Julius Ailio

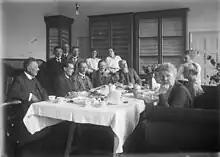
Ailio (third standing on the left) at Aarne Michaël Tallgren's house on 3 September 1920

In 1921, he expressed study facial features, skin color, and hair structure as less important than the skeleton and inner organs in anthropology. In "Fragen der russischen Steinzeit" (1922) Ailio responded to Aarne Michaël Tallgren's conceptualization of Russian Bronze Age cultures, being the third Finnish scholar to do so. Timo Salminen characterized it as bitter and an exercise to prove his knowledge for the archaeology professorship at Helsinki University. Ailio did not believe the Comb Ceramic culture and Fat'janavo related. He considered the latter's pottery connected to Central Europe, the Kuban, and the Tripolye culture, but did not know the main origin. He rejected Allgren's assumption of it being primarily Central European and regarded the culture to be a "broader chronological phenomenon". In the article he also considered a Pärnu figurine as a "Muttergott" (Mother-God) based on similar findings with the Tripolye. In 1923, Ailio rejected the notion Giant's Churches were former Stone Age man-made structures and instead labeled them as shore formations.